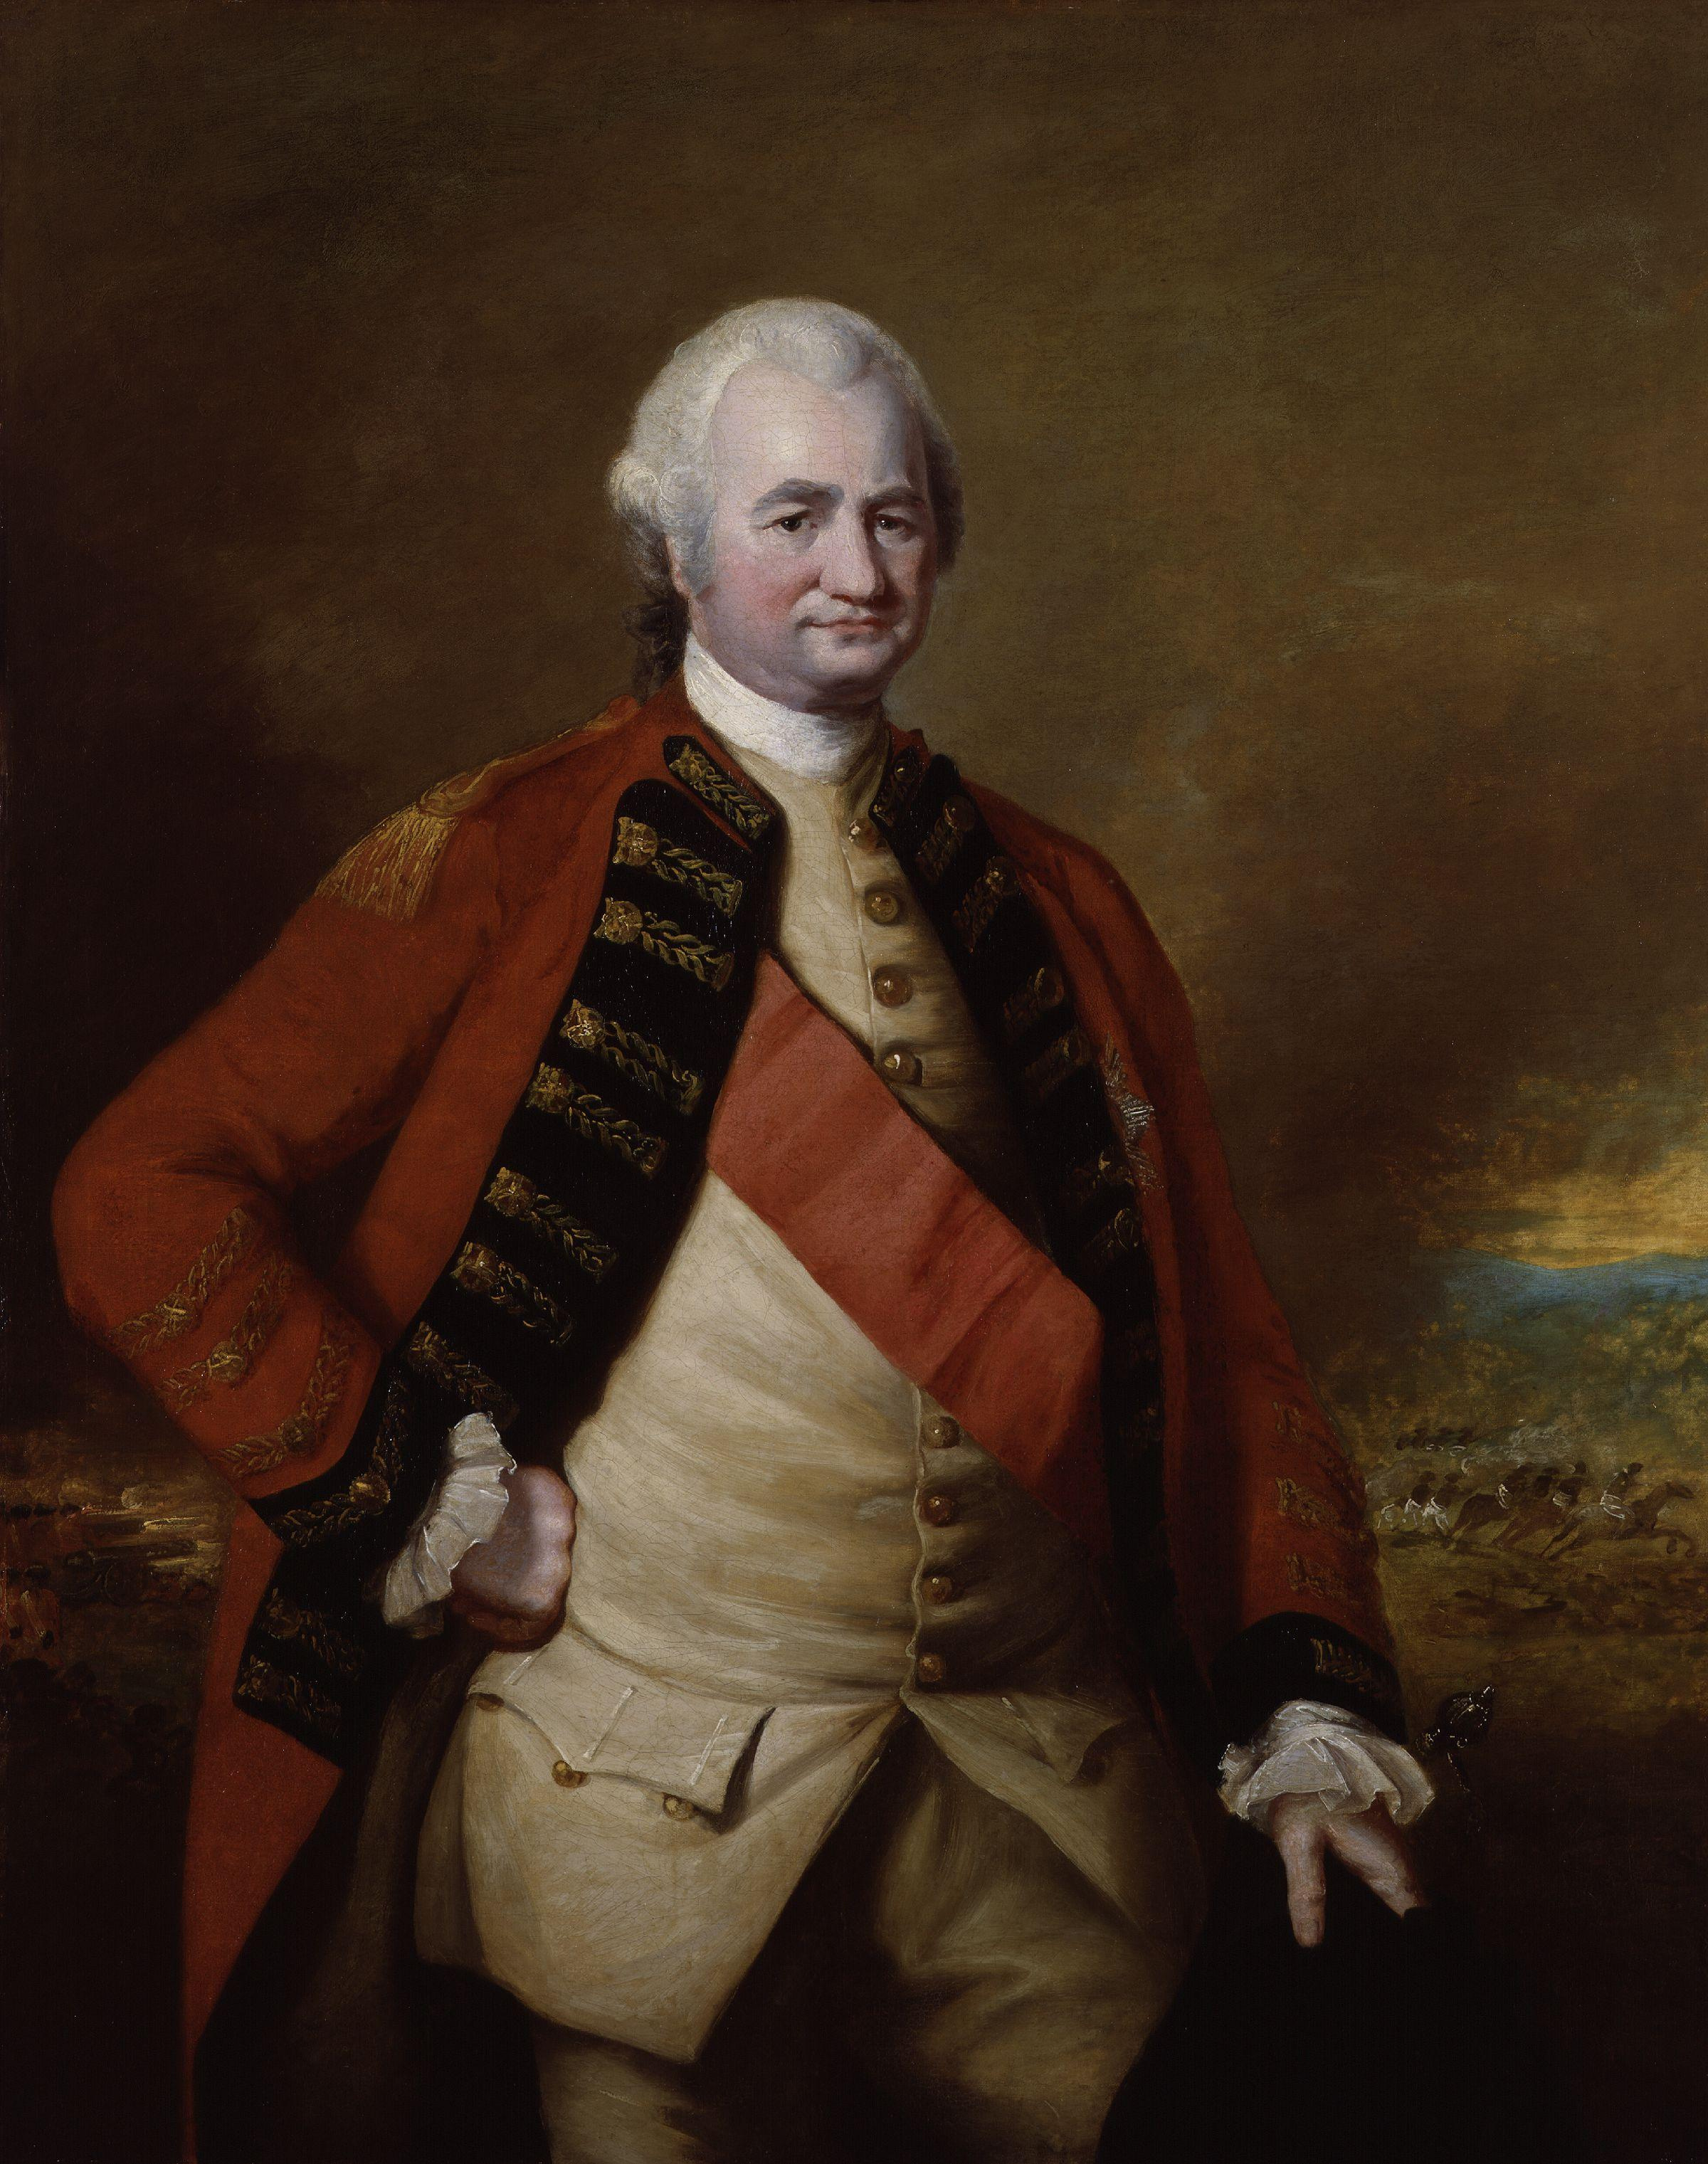
รอเบิร์ต ไคลฟ์

| name = ท่านลอร์ดไคลฟ์
|office= ข้าหลวงแห่งเขตปกครองฟอร์ตวิลเลียม แคว้นเบงกอล
| honorific-prefix = พลตรี เดอะไรต์ออนะระเบิล
| image =Robert Clive, 1st Baron Clive by Nathaniel Dance, (later Sir Nathaniel Dance-Holland, Bt).jpg
|predecessor=Roger Drake (colonial administrator)|รอเจอร์ เดรกในตำแหน่งประธาน
|successor=Henry Vansittart|เฮนรี แวนซิตทาร์ต
|predecessor2 = Henry Vansittart|เฮนรี แวนซิตทาร์ต
|successor2 = Harry Verelst (colonial governor)|แฮร์รี เวเรลช์
| birth_place =ชาร์ปเชอร์ ประเทศอังกฤษ
| death_place = เวสต์มินสเตอร์, กรุงลอนดอน
|nationality = อังกฤษ
| allegiance = / จักรวรรดิอังกฤษ
| branch = กองทัพบกบริเตน
| serviceyears =1746–1774
| rank = พลตรี
| unit = บริษัทอินเดียตะวันออก
| commands = ผู้บัญชาการสูงสุดประจำอินเดีย
| battles =สงครามสืบราชบัลลังก์ออสเตรียสงครามคาร์เนติก|สงครามคาร์เนติกครั้งที่สองสงครามเจ็ดปียุทธการที่ปลาศี
|term_start = ค.ศ. 1757
|term_end = 1760
|term_start2 = ค.ศ. 1765
|term_end2 = 1766
พลตรี รอเบิร์ต ไคลฟ์ บารอนที่ 1 แห่งไคลฟ์ (; 29 กันยายน ค.ศ. 1725 – 22 พฤศจิกายน ค.ศ. 1774) หรือเป็นที่รู้จักในนาม ไคลฟ์แห่งอินเดีย (Clive of India) เป็นหนึ่งในนักการทหารที่ยิ่งใหญ่ที่สุดของอังกฤษ เขาเป็นผู้บัญชาการสูงสุดของบริติชอินเดีย เขาสามารถมีชัยในยุทธการที่ปลาศีในปี ค.ศ. 1757 ทำให้แคว้นเบงกอลซึ่งเป็นแคว้นที่ร่ำรวยที่สุดของอินเดียในขณะนั้นตกเป็นดินแดนในบังคับของบริษัทอินเดียตะวันออกโดยสมบูรณ์ สร้างความมั่งคั่งให้กับราชสำนักและรัฐบาลอังกฤษอย่างมาก หลังปกครองเบงกอลแล้ว เขาใช้เบงกอลเป็นฐานอำนาจของอังกฤษในการขยายอิทธิพลเพื่อยึดครองแคว้นและอาณาจักรต่างๆในอนุทวีปอินเดีย นอกจากนี้เขายังเป็นสมาชิกรัฐสภาสังกัดพรรคทอรี
บิดาของไคลฟ์ได้แนะนำให้เขาเข้ารับราชการในตำแหน่งผู้แทนค้าต่างประจำบริษัทอินเดียตะวันออก ไคลฟ์จึงออกเดินทางไปยังอินเดียในปี ค.ศ. 1743 และไปแวะพักอยู่ที่บราซิลเป็นเวลาเก้าเดือน ทำให้เขาพอรู้ภาษาโปรตุเกสHarvey (1998), pp. 18–21 ในขณะนั้น บริษัทอินเดียตะวันออกมีเพียงนิคมขนาดเล็กๆชื่อว่าป้อมเซนต์จอร์จ (เมืองเจนไนในปัจจุบัน)Harvey (1998), pp. 23–24 ตั้งอยู่ริมชายฝั่งตะวันออกในอินเดียใต้ เขาเดินทางถึงป้อมเซนต์จอร์จในเดือนมิถุนายน ค.ศ. 1744 และเริ่มรับราชการที่นั่น อาทิ เป็นเสมียนร้านค้า, ผู้นับสต็อคสินค้าของบริษัทฯ ต่อมาในเดือนกันยายน ค.ศ. 1746 ป้อมเซนต์จอร์จถูกโจมตีโดยกองทหารฝรั่งเศส (เนื่องจากอังกฤษ-ฝรั่งเศสขัดแย้งกันอยู่ในสงครามสืบราชบัลลังก์ออสเตรีย) หลังถูกปิดล้อมได้หลายวันป้อมเซนต์จอร์จก็ถูกฝรั่งเศสเข้ายึดครอง
ไคลฟ์และพลเรือนอังกฤษบางส่วนไม่ยอมจำนนต่อฝรั่งเศส เขาและพวกเดินทางไปยังป้อมเซนต์เดวิด (หนึ่งในป้อมของอังกฤษ) ซึ่งตั้งอยู่ทางใต้ราว 80 กิโลเมตร และขอเข้าสมัครเป็นทหาร ซึ่งถือเป็นตำแหน่งราชการที่ต่ำกว่าผู้แทนค้าต่างHarvey (1998), p. 39 ไคลฟ์ได้รับการบรรจุเป็นนายธงในปี ค.ศ. 1747Harvey (1998), p. 41 ต่อมา ความกล้าหาญของไคลฟ์เป็นที่เข้าตาของพันตรีลอว์เรนต์ ซึ่งเดินทางมาเป็นผบ.ป้อมเซนต์เดวิดHarvey (1998), p. 41 ตั้งแต่นั้น ไคลฟ์ได้เจริญก้าวหน้าในราชการทหารเรื่อยมา
==อ้างอิง==
หมวดหมู่:นักการทหารชาวอังกฤษ
หมวดหมู่:นักการเมืองอังกฤษ
หมวดหมู่:บุคคลในสงครามเจ็ดปี